Alchemy (novel)

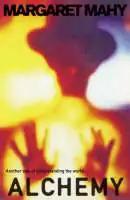
Book cover of 2004 paperback edition

Alchemy (2004) is a novel for older children by New Zealand author Margaret Mahy.